Kathleen Sebelius

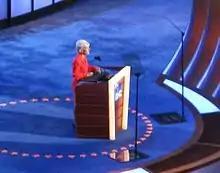
Sebelius speaks during the second day of the 2008 Democratic National Convention in Denver, Colorado.

After Barack Obama's clinching of the Democratic nomination for President in June 2008, speculation that Sebelius would be a contender for the vice presidential slot on the Democratic ticket continued. The "Washington Post" listed her as the top prospect for the 2008 nomination. James Carville and Bob Novak also mentioned Sebelius's name, and Wesley Clark, also considered a potential running mate, publicly endorsed Sebelius, referring to her as "the next vice-president of the United States". Speculation that the vice presidential nomination lay in her future was heightened by the fact that she was chosen by the Democratic Party's congressional leaders to give their party's official response to Republican president George W. Bush's 2008 State of the Union Address. The next day, she endorsed Obama's campaign, one week before the Kansas caucus on Super Tuesday. Obama won the caucus easily, with 74% support.